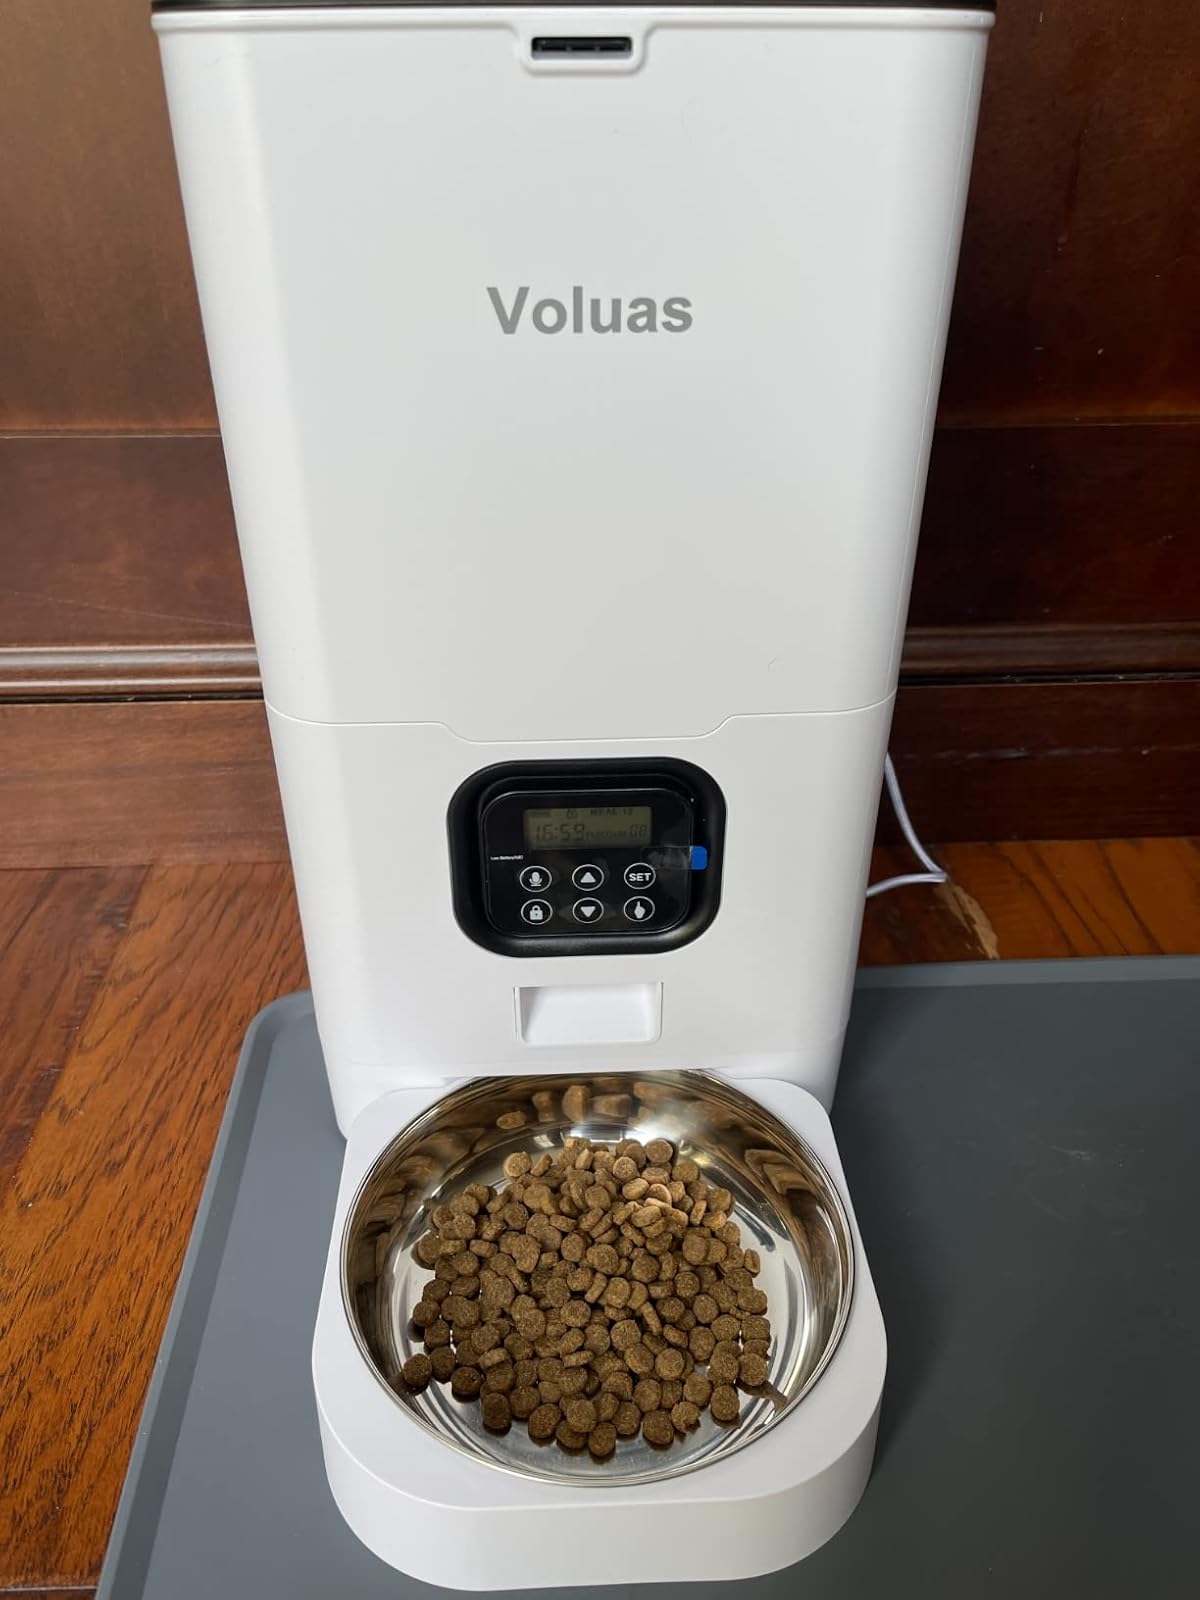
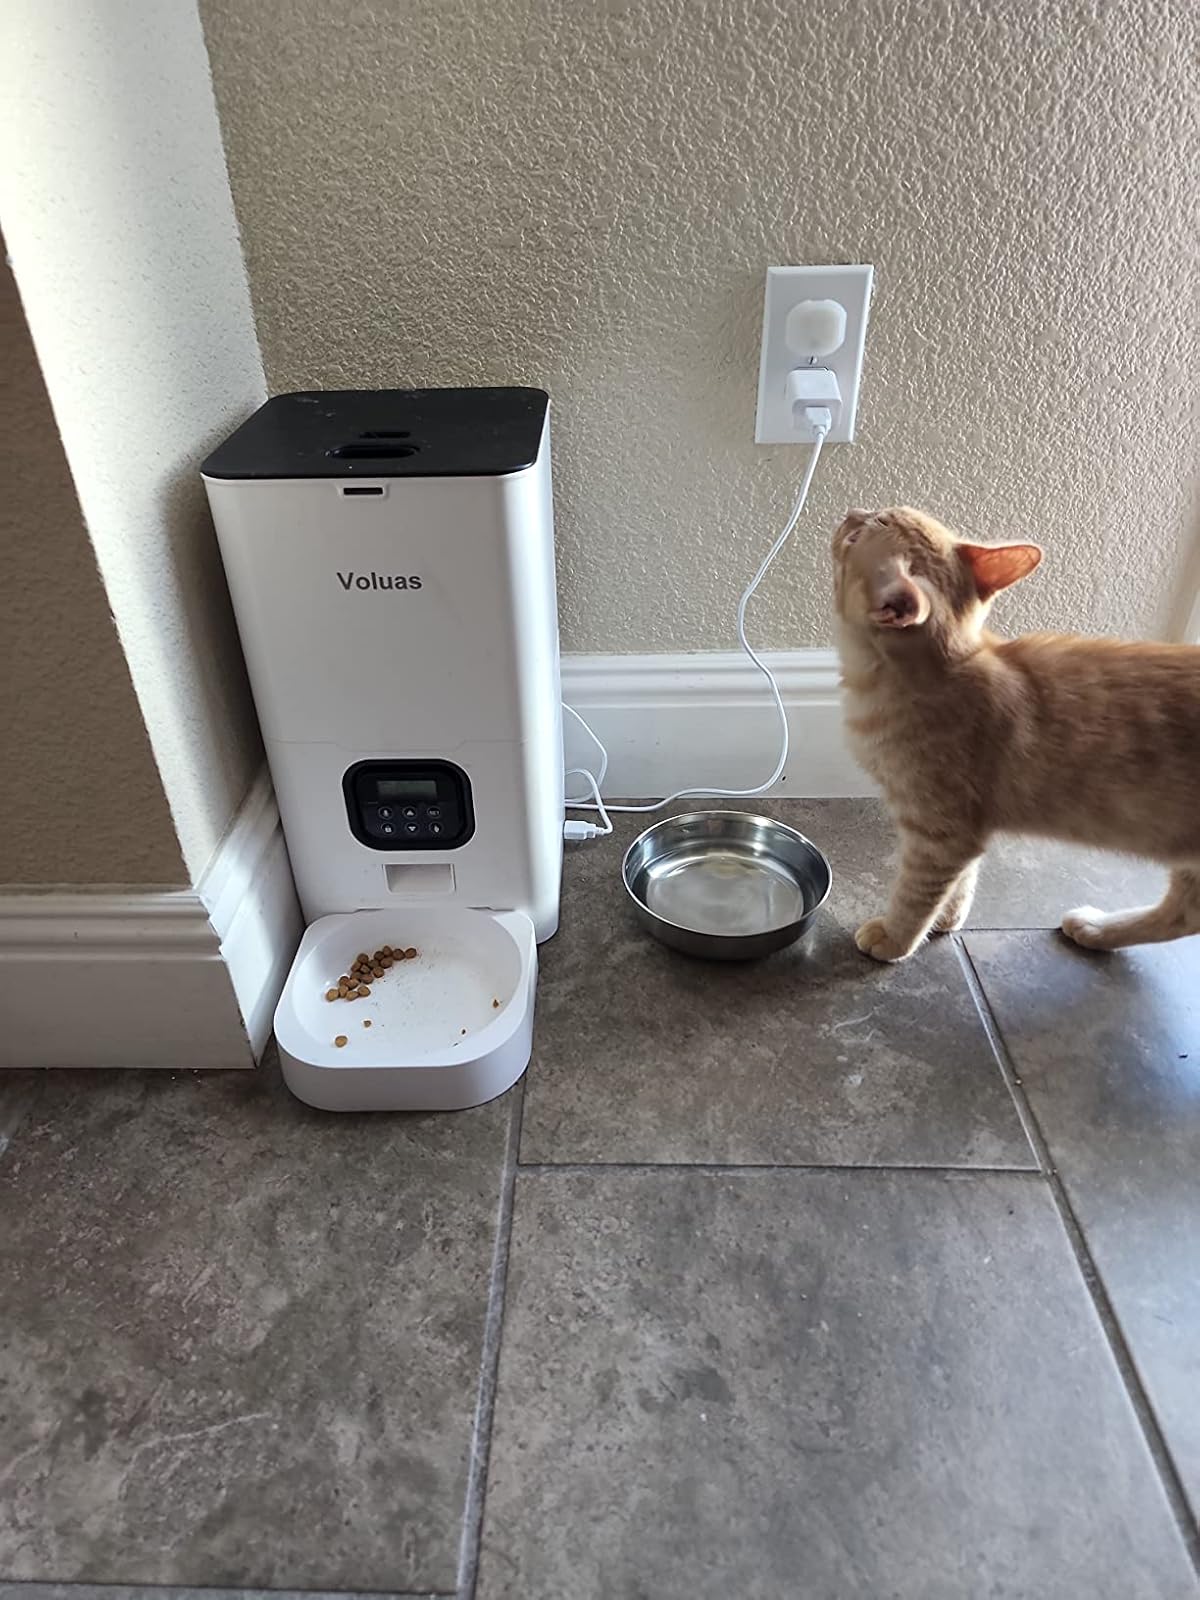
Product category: items_feeder
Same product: yes